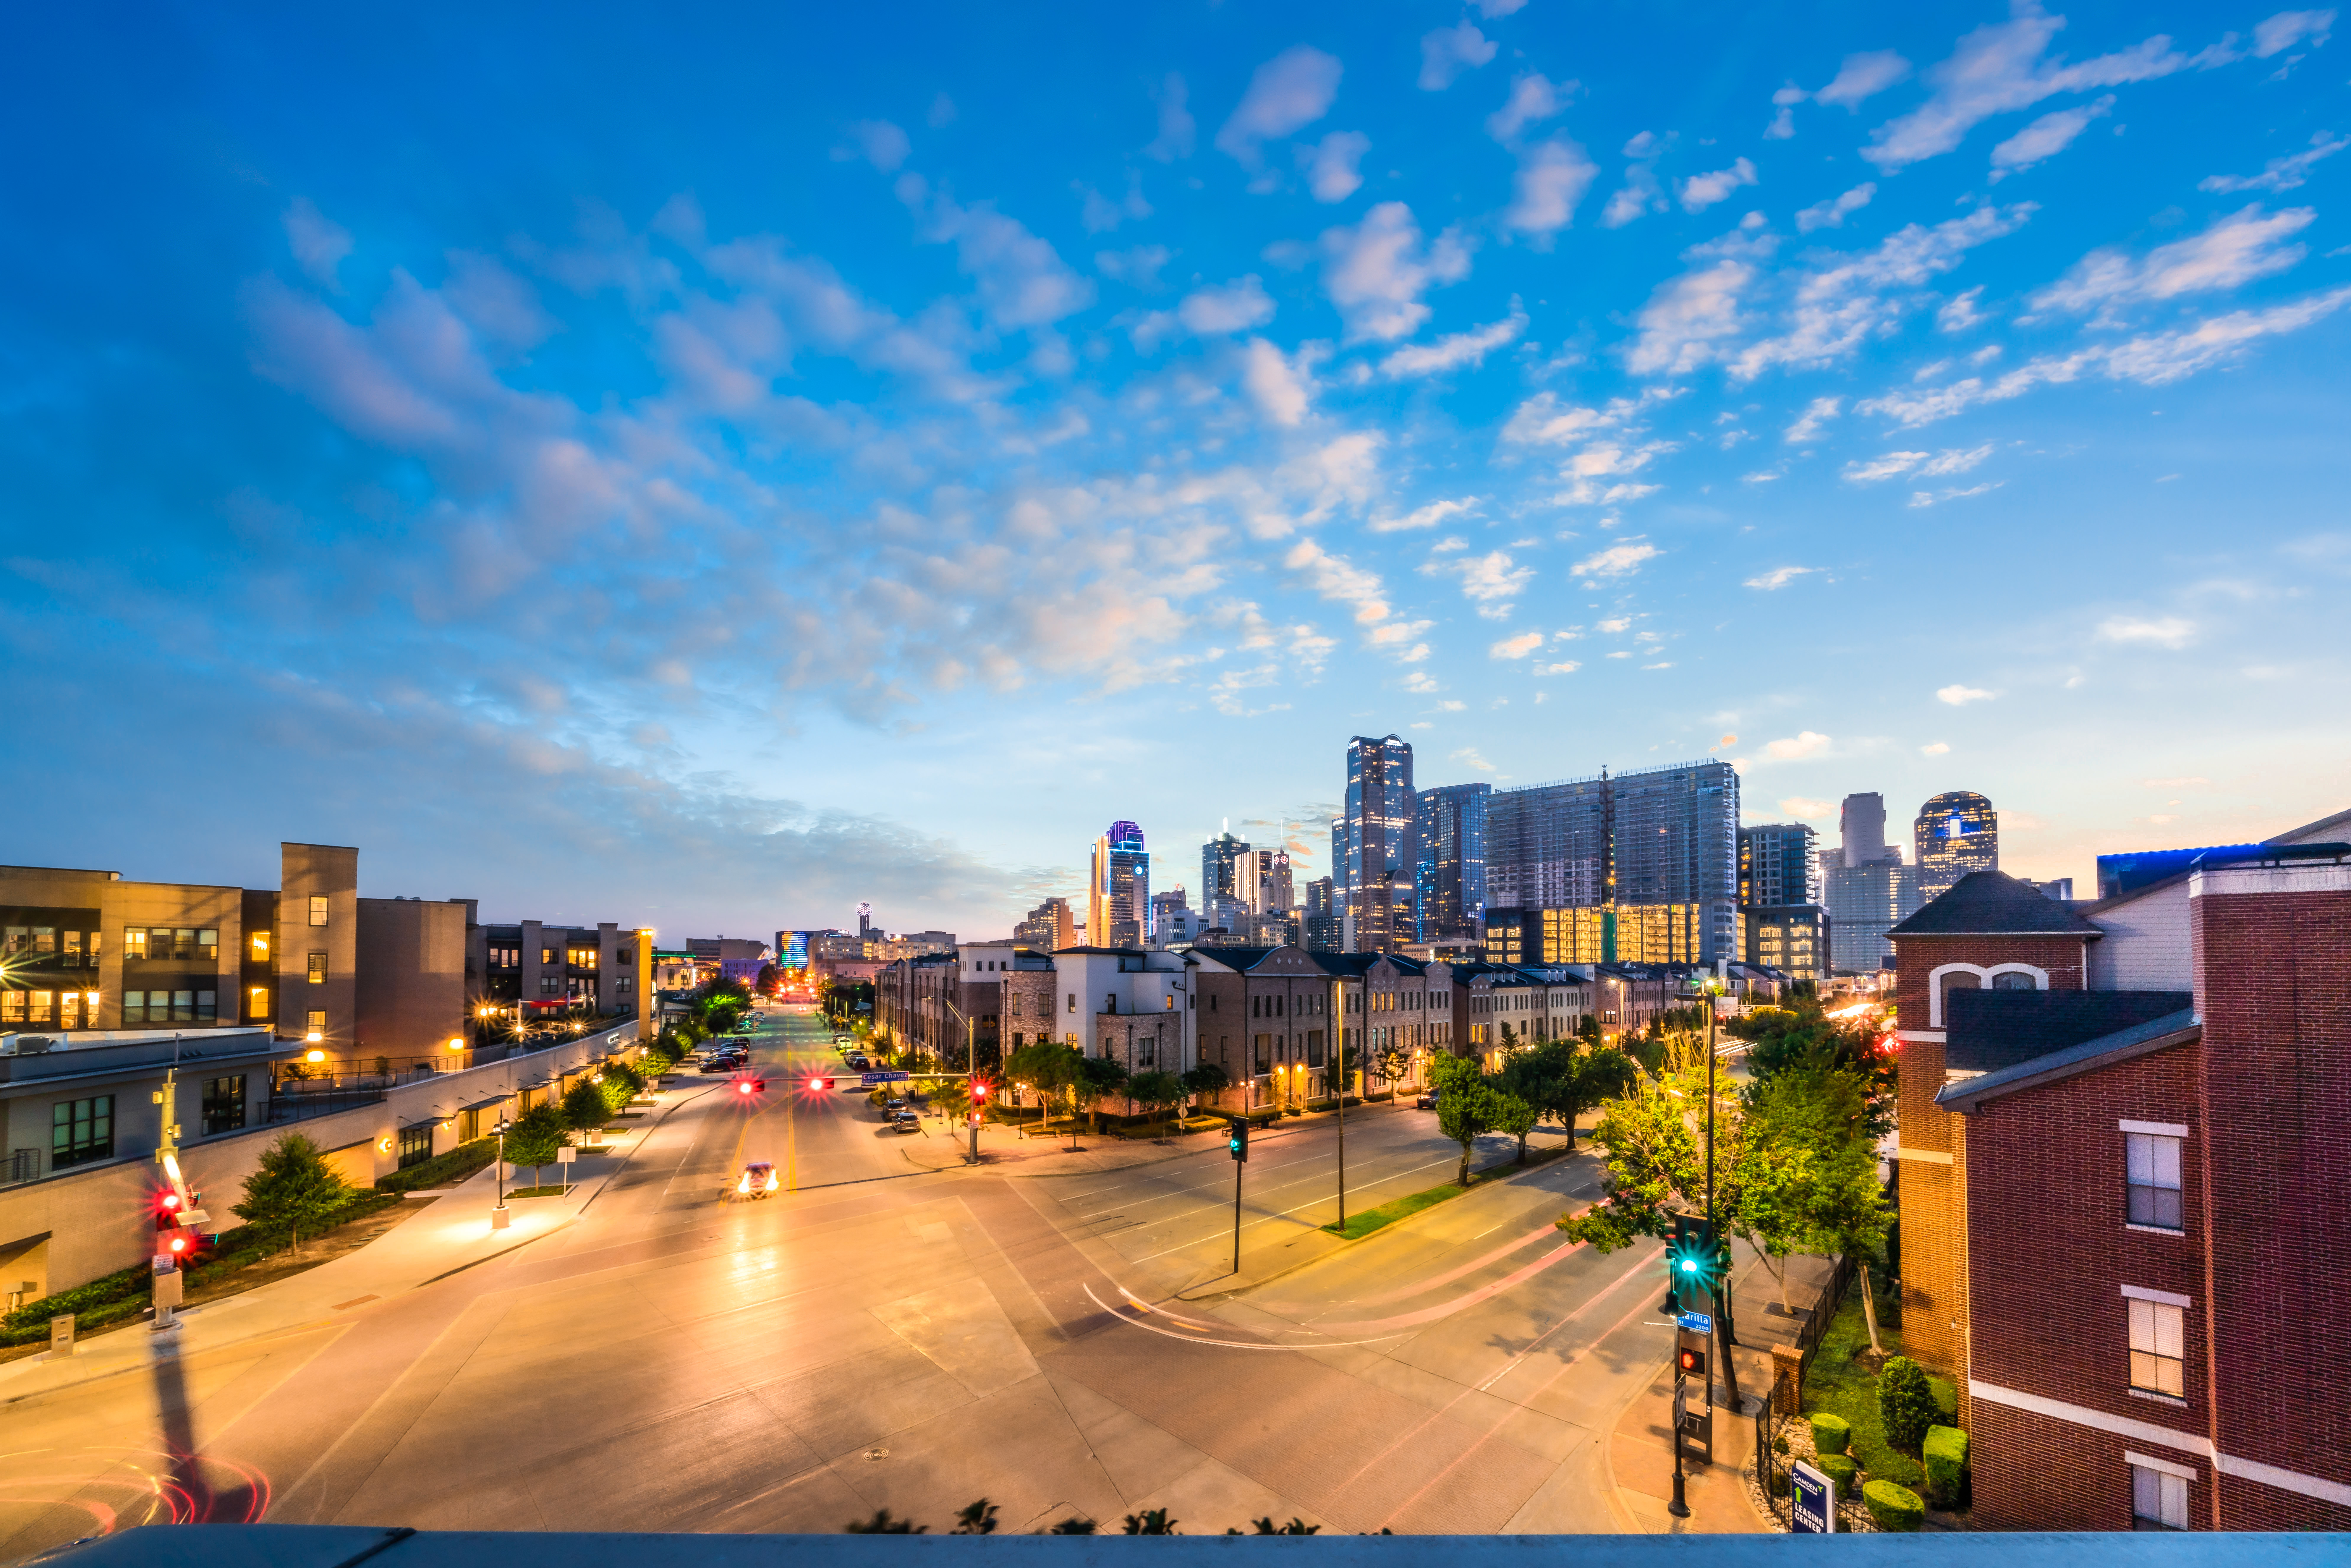
home, cloud, sky, building, nature, dusk, blue, plant, tower block, skyscraper, cityscape, street light, urban design, horizon, landscape, condominium, residential area, city, real estate, landmark, tree, summer, metropolitan area, metropolis, road, road surface, human settlement, urban area, mixed use, downtown, evening, sunset, suburb, apartment, meteorological phenomenon, street, natural landscape, night, commercial building, skyline, reflection, tourism, cumulus, afterglow, sunrise, highway, house, traffic, roof, asphalt